The Daily Caller

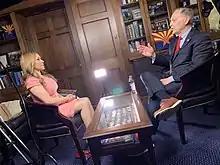
"Daily Caller" journalist Stephanie Hamill interviewing Republican Congressman Andy Biggs in 2020

According to a study by Harvard University's Berkman Klein Center for Internet and Society, "The Daily Caller" was among the most popular right-wing news sites during the 2016 United States presidential election. The study found that "The Daily Caller" provided "amplification and legitimation" for "the most extreme conspiracy sites", such as "Truthfeed", "InfoWars", "The Gateway Pundit" and "Conservative Treehouse". "The Daily Caller" also "employed anti-immigrant narratives that echoed sentiments from the alt-right and white nationalists but without the explicitly racist and pro-segregation language".